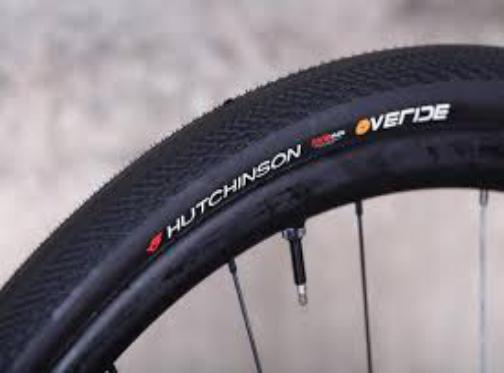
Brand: hutchinson tires
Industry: Transportation